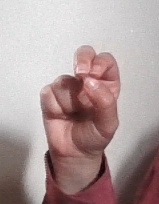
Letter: gaaf